Introduction to evolution

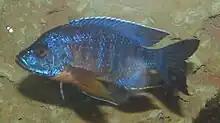
There are numerous species of cichlids that demonstrate dramatic variations in morphology.

Given the right circumstances, and enough time, evolution leads to the emergence of new species. Scientists have struggled to find a precise and all-inclusive definition of "species". Ernst Mayr defined a species as a population or group of populations whose members have the potential to interbreed naturally with one another to produce viable, fertile offspring. (The members of a species cannot produce viable, fertile offspring with members of "other" species). Mayr's definition has gained wide acceptance among biologists, but does not apply to organisms such as bacteria, which reproduce asexually.